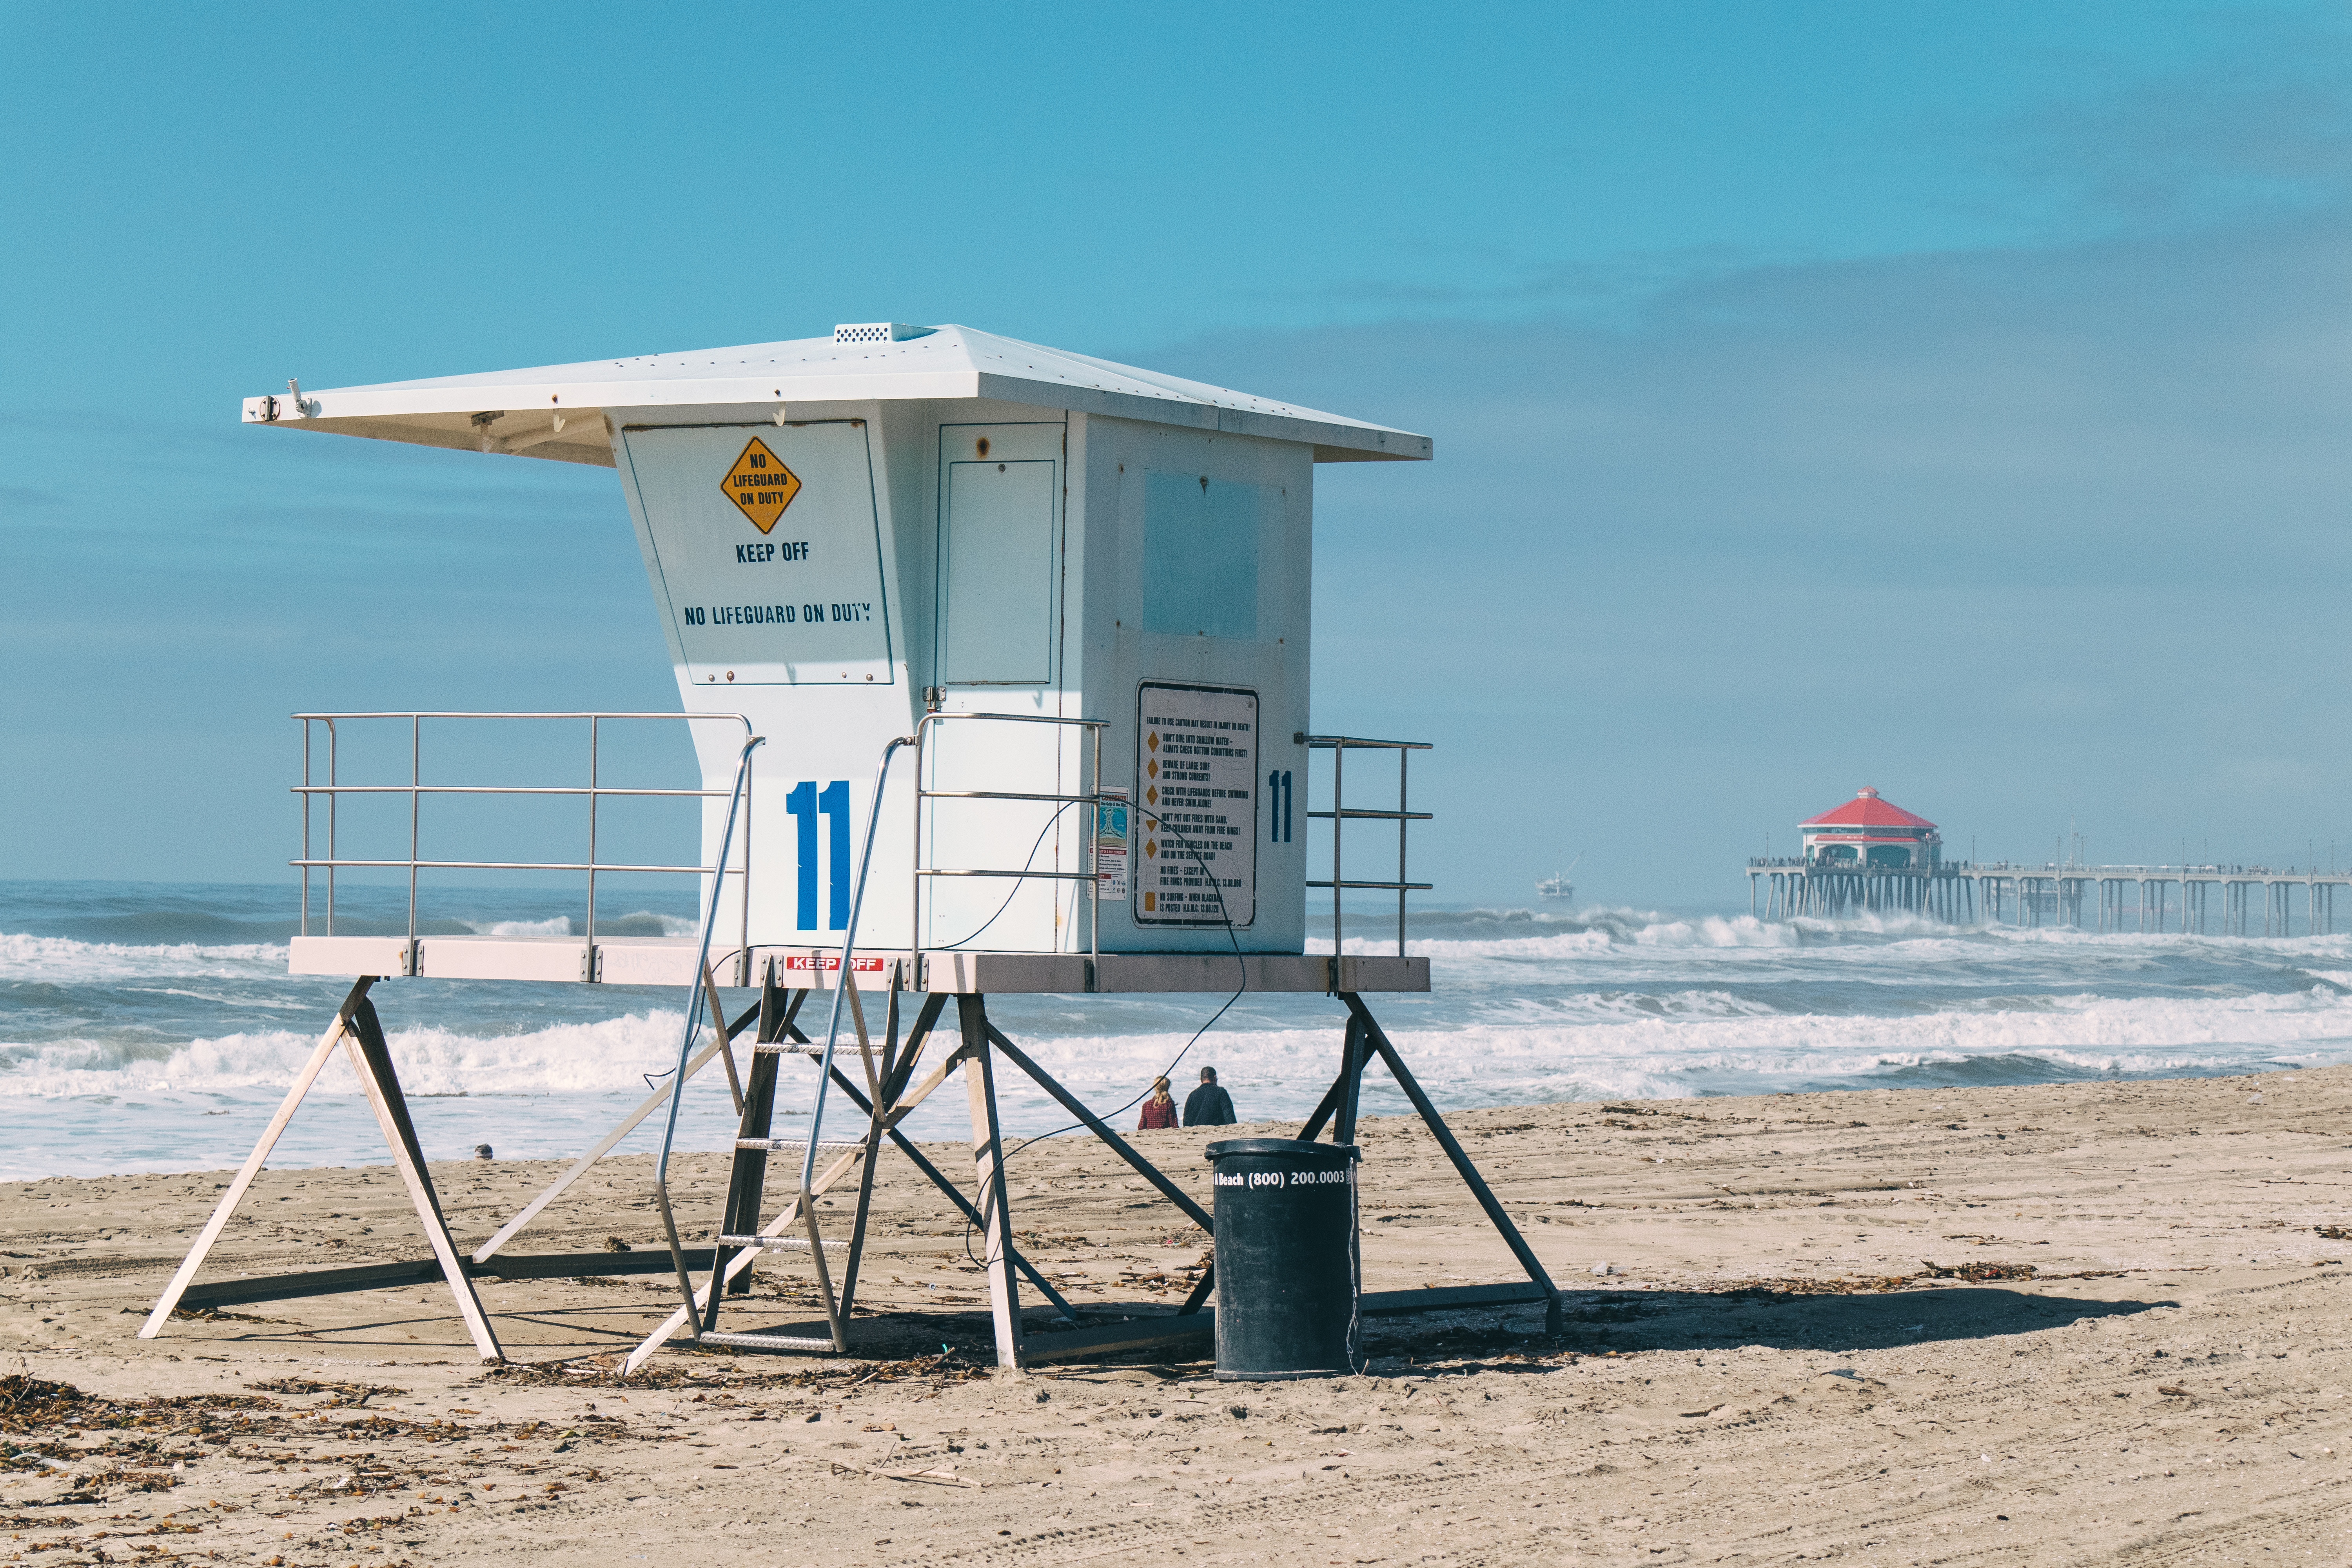
beach, sea, coast, sand, ocean, sky, shore, wind, pier, walkway, vacation, tower, body of water, waves